Marie de' Medici cycle

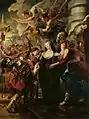
"The Flight from Blois"

This particular painting in the Marie de' Medici Cycle is noteworthy for its uniqueness in execution. While the other paintings were completed at Rubens's studio in Antwerp, "The Felicity of the Regency of Marie de' Medici" was designed and painted entirely by Rubens on the spot to replace another, far more controversial depiction of Marie's 1617 expulsion from Paris by her son Louis. Completed in 1625, this is the final painting in the cycle in terms of chronological order of completion.